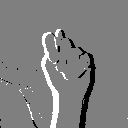
ASL letter: t